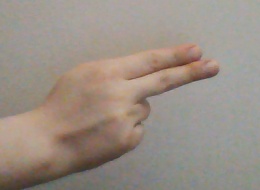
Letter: ain